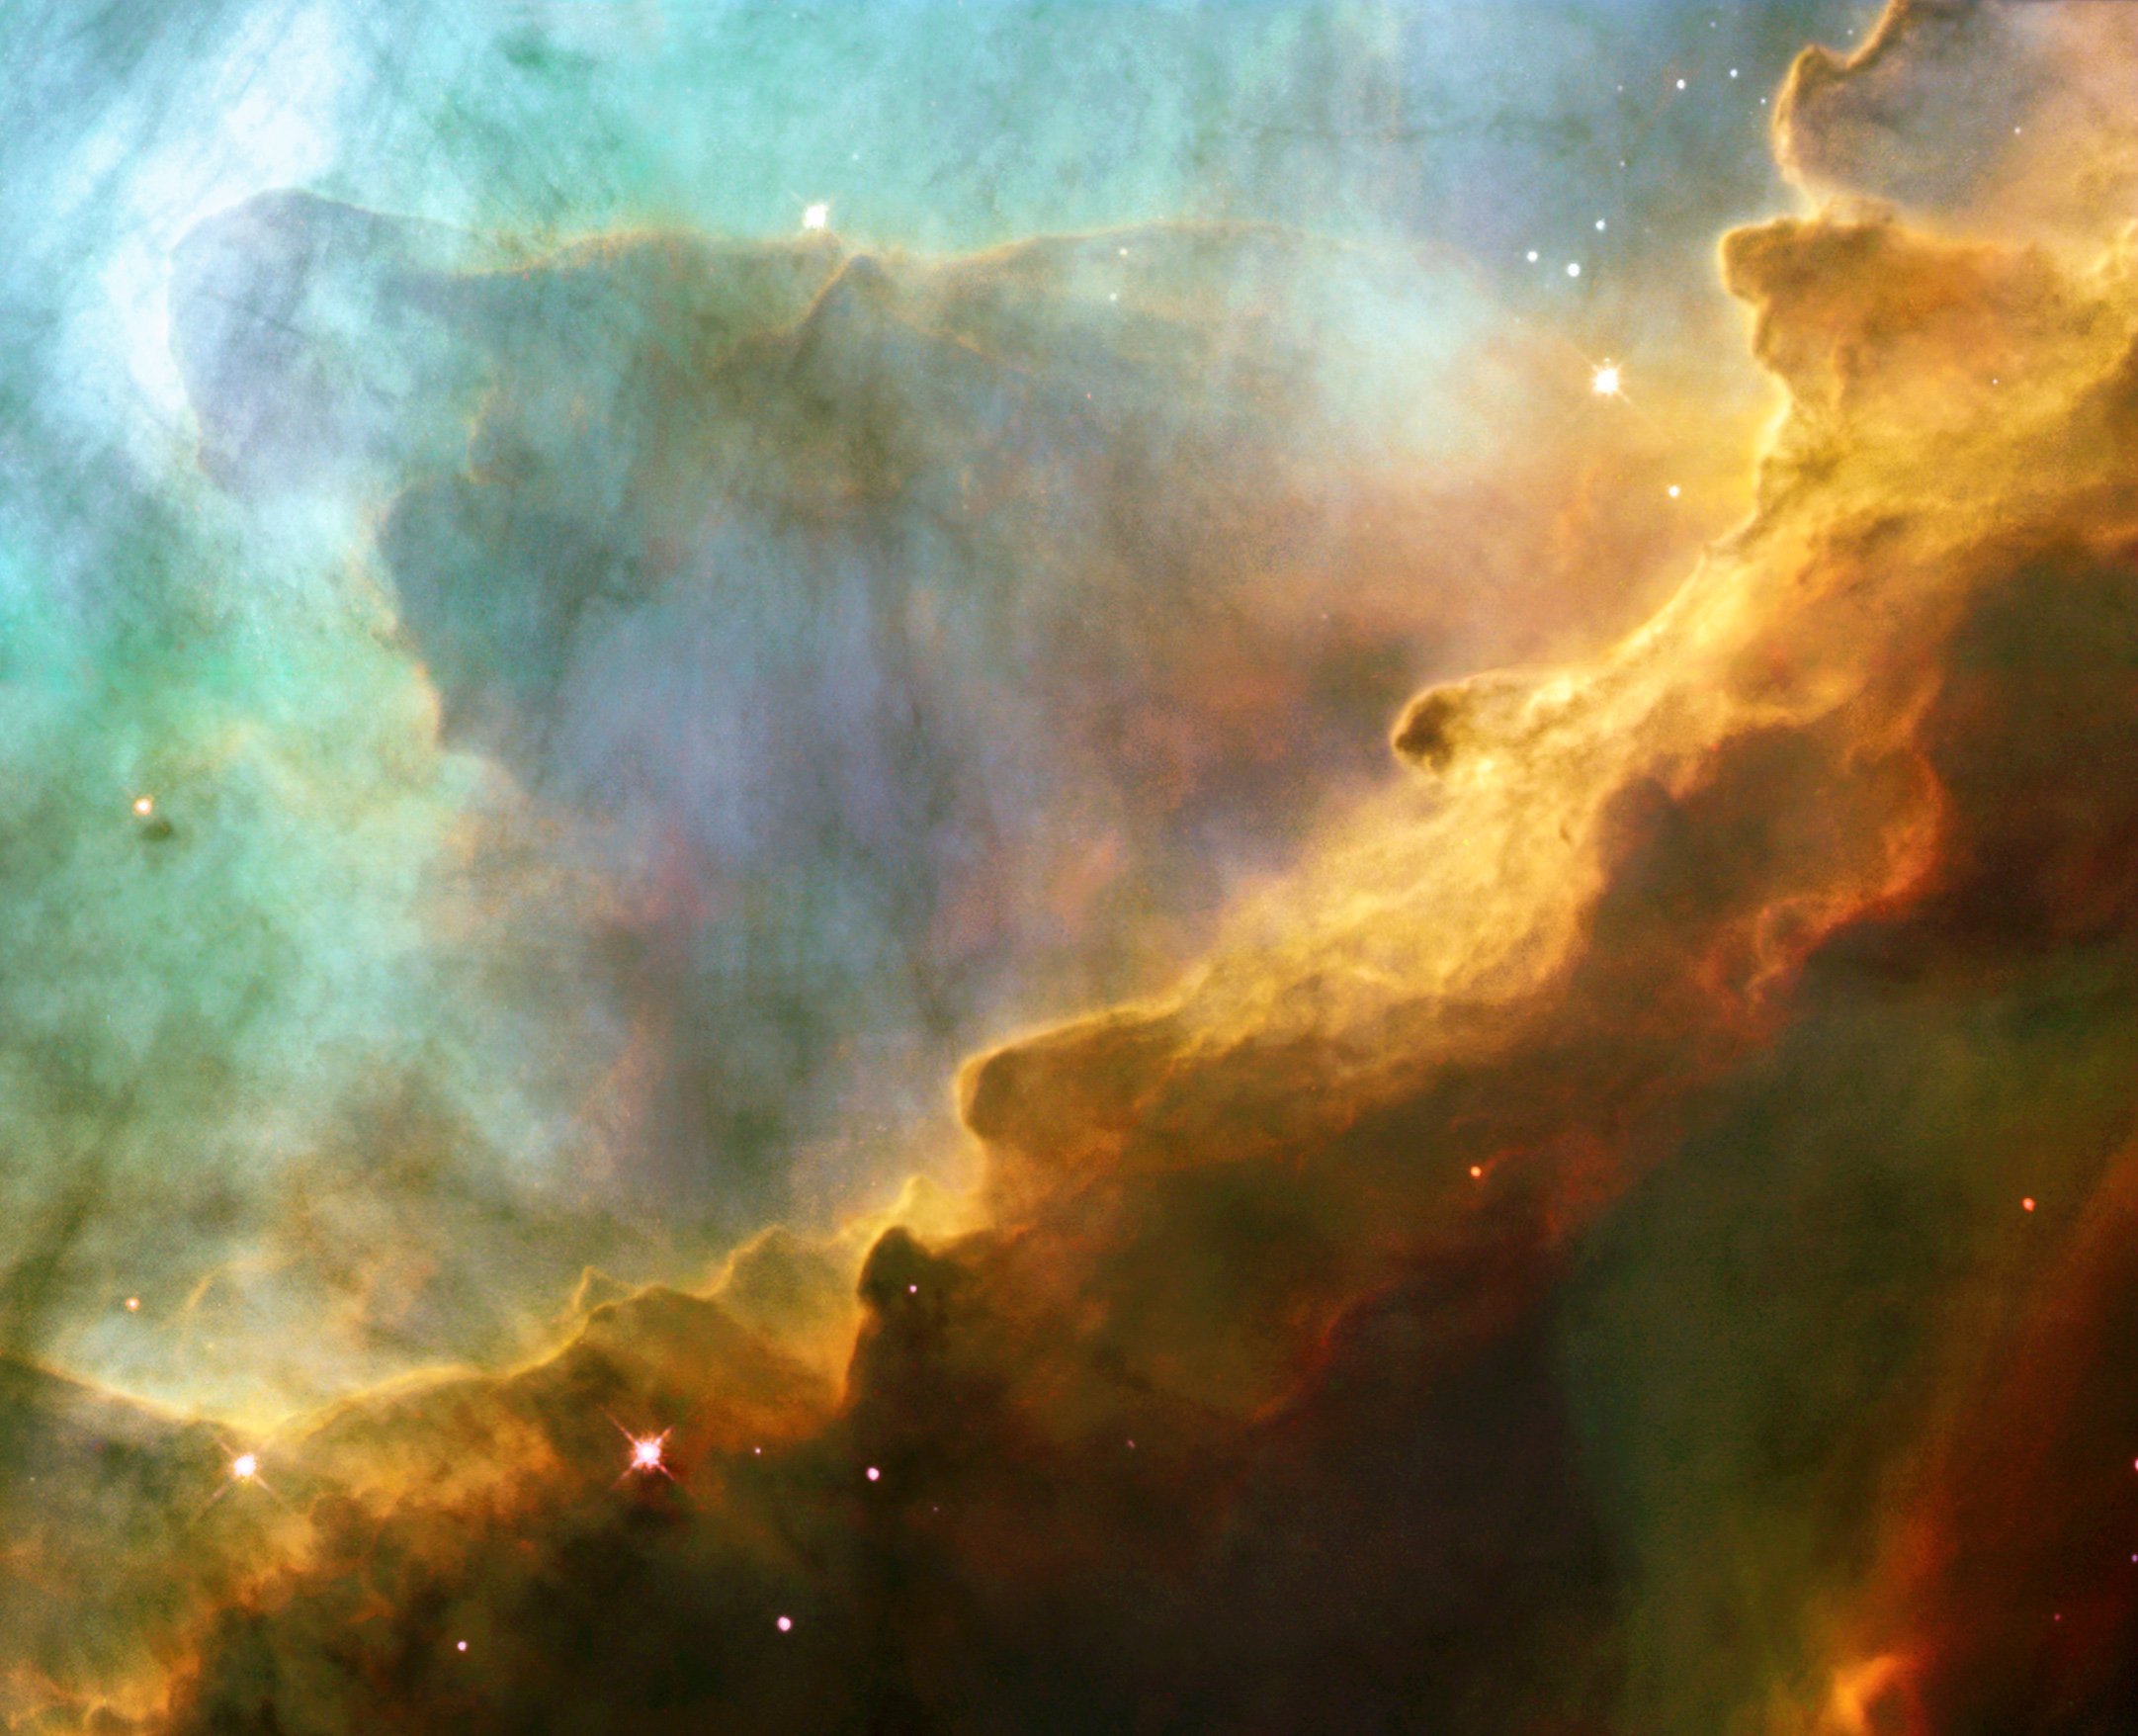
sky, sunlight, atmosphere, aviation, space, galaxy, night sky, nasa, nebula, outer space, research, science, astronomy, universe, starry sky, all, emission nebula, space travel, astronautics, messier 17, astronomical object, constellation sagittarius, omega nebula, ngc 6618